St Mark's Anglican Church and Dunwich Public Hall

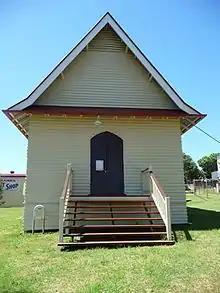
St Mark's Anglican Church, 2009

St Mark's Church is located at the corner Rous Street and Ballow Road, Dunwich, North Stradbroke Island on a parcel of land that falls toward Ballow Road. The building is set back from the street frontages and a line of pine trees follows the street edge. A significant view across Moreton Bay and on to Brisbane is obtained from the front of the church looking toward Ballow Road.